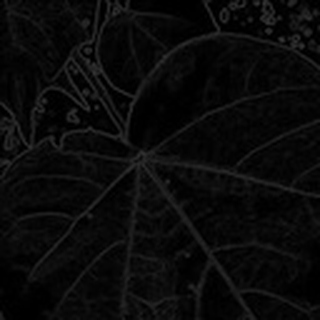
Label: healthy_cotton